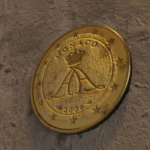
Coin value: 50cents
Country: mo
Edition: 2006